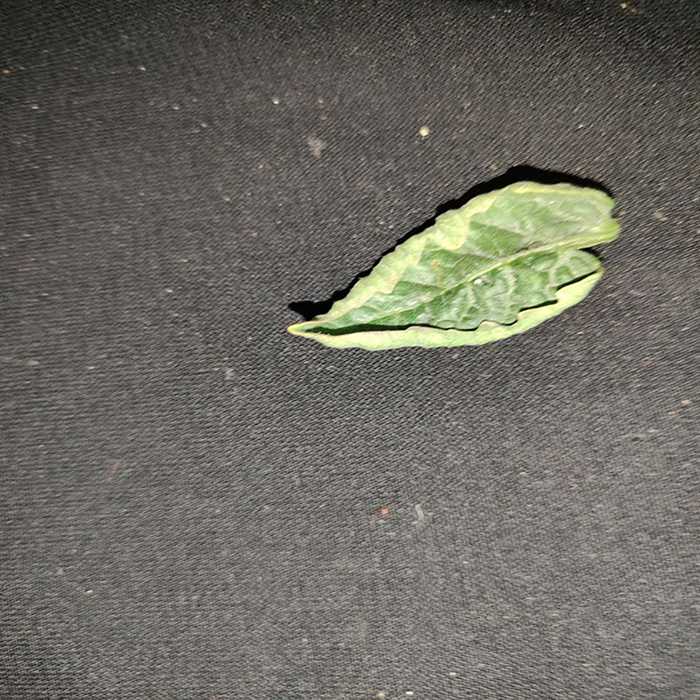
Plant: Tomato
Label: Tomato leaf curl virus